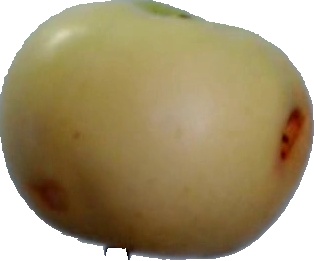
Label: apple_6